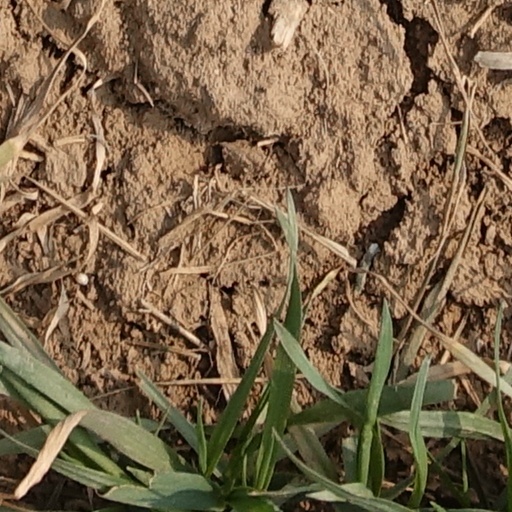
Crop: wheat